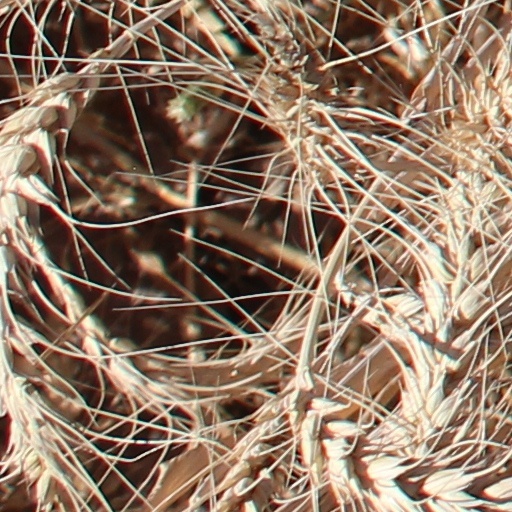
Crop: wheat